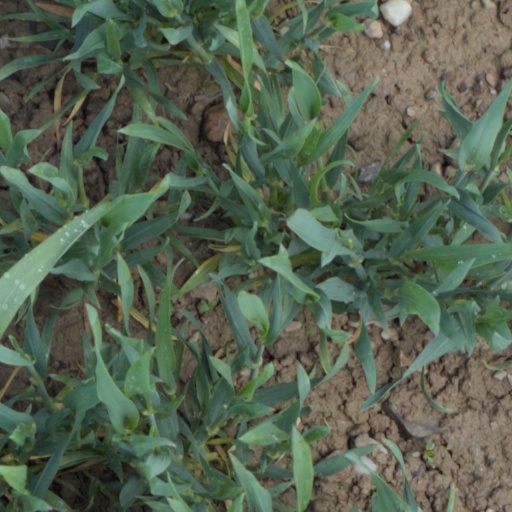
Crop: wheat